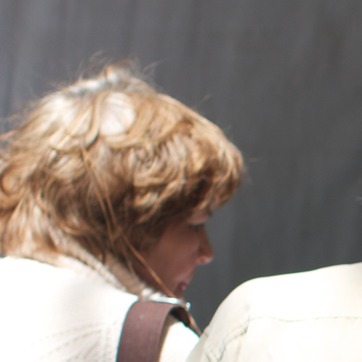
Material: hair